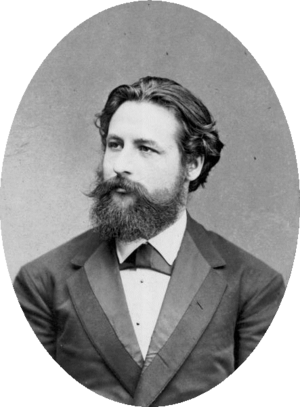
Heinrich Hofmann (komponist)
Heinrich Karl Johann Hofmann var en tysk komponist.